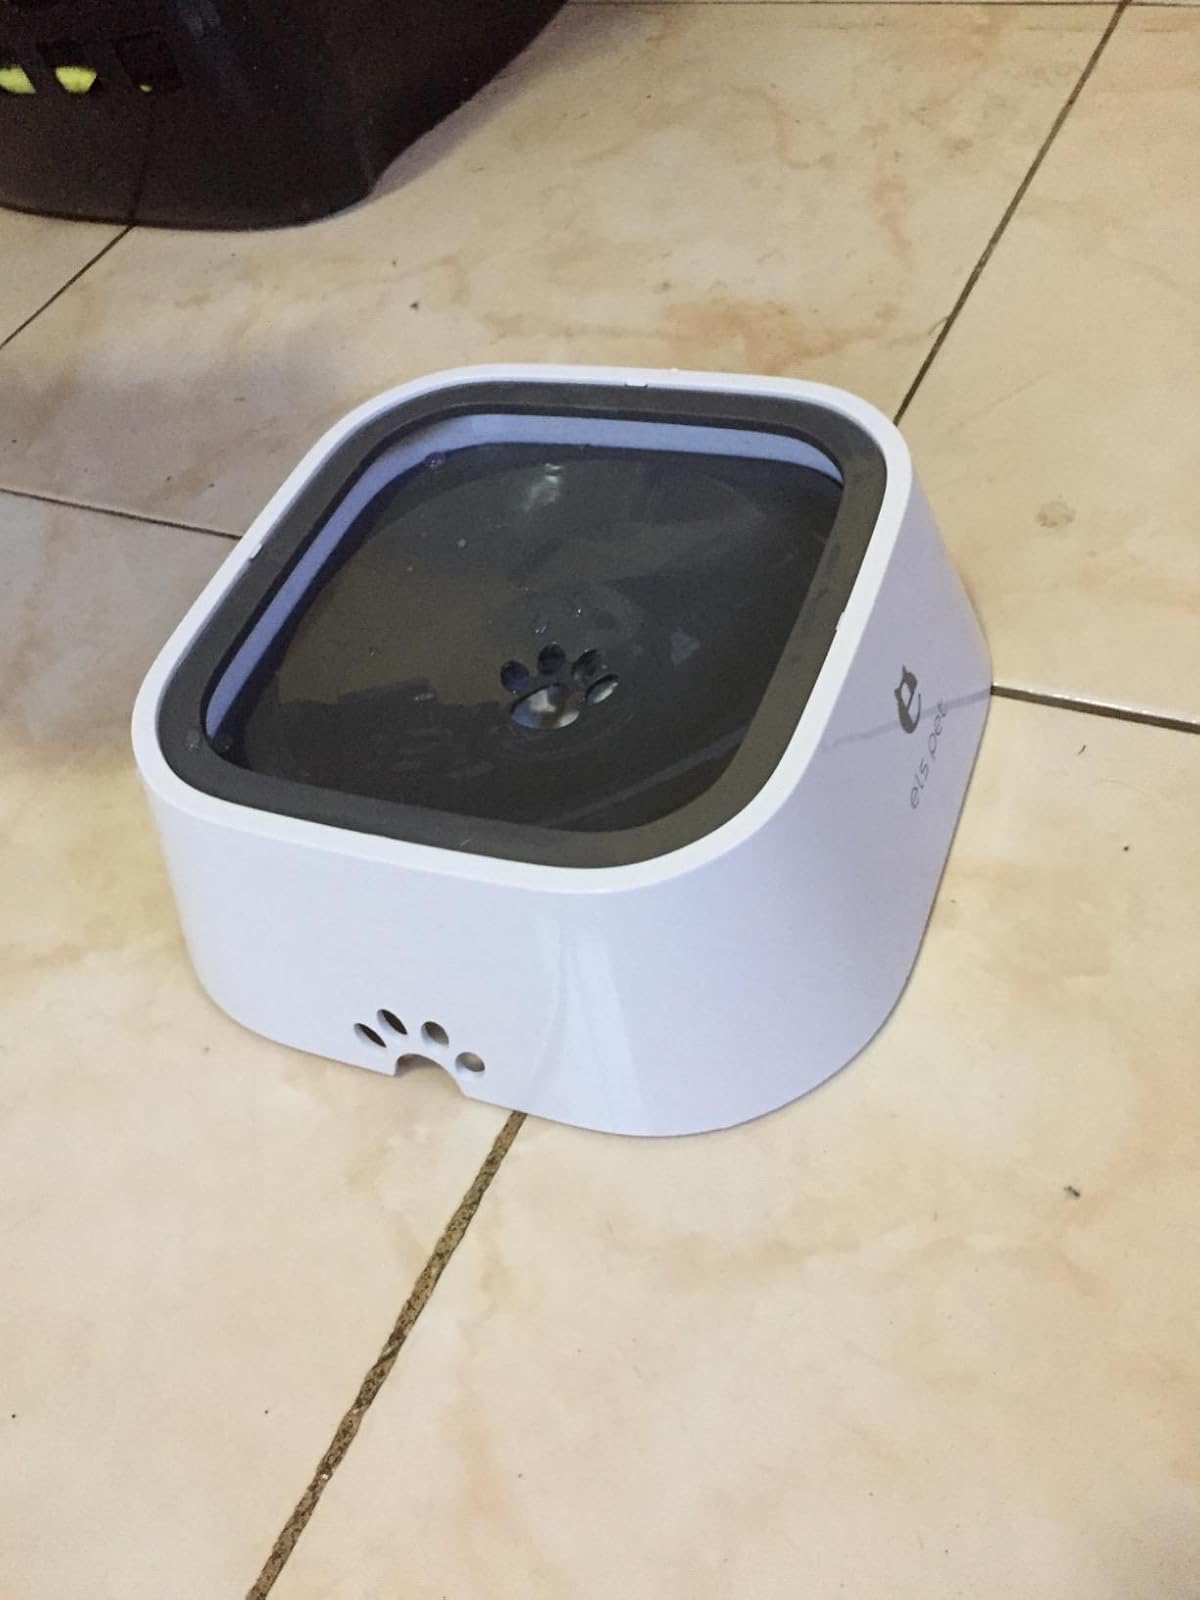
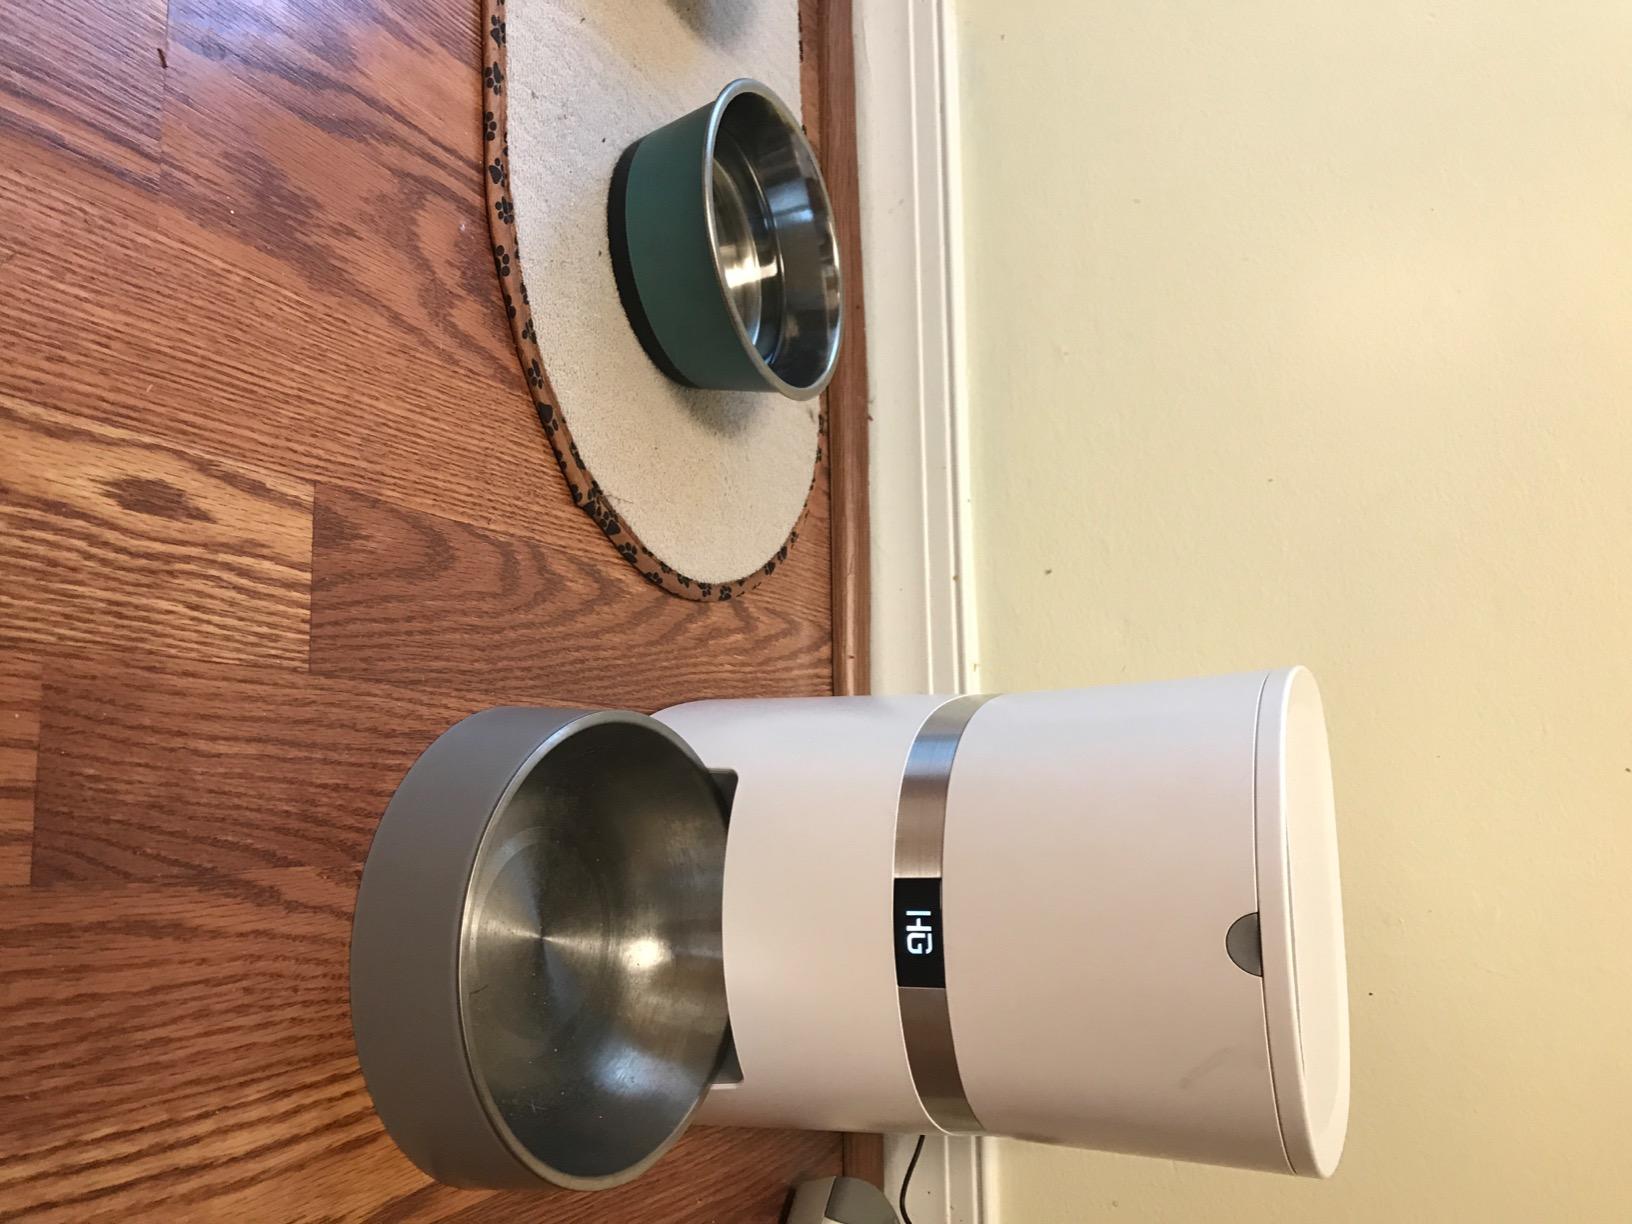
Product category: items_feeder
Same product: no